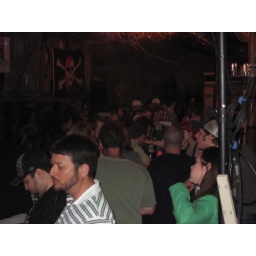
A packed house @ MusicGorilla.com's Showcase Series Wednesday, March 17th 2010 @ Treasure Island on 6th street in Austin TX